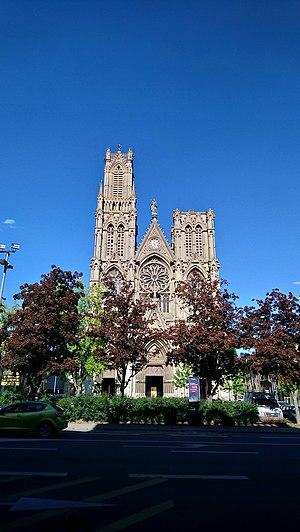
L'église Saint-Pierre est une église de style néogothique bâtie à Nancy au XIXᵉ siècle.